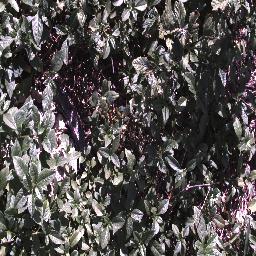
Label: negative